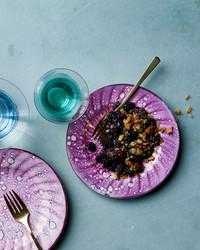
Label: Blueberry